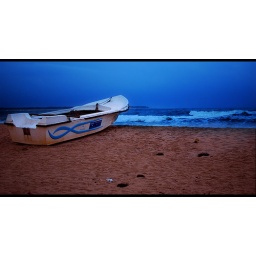
Fishermen's boats on the beach in Arugam bay, Sri Lanka